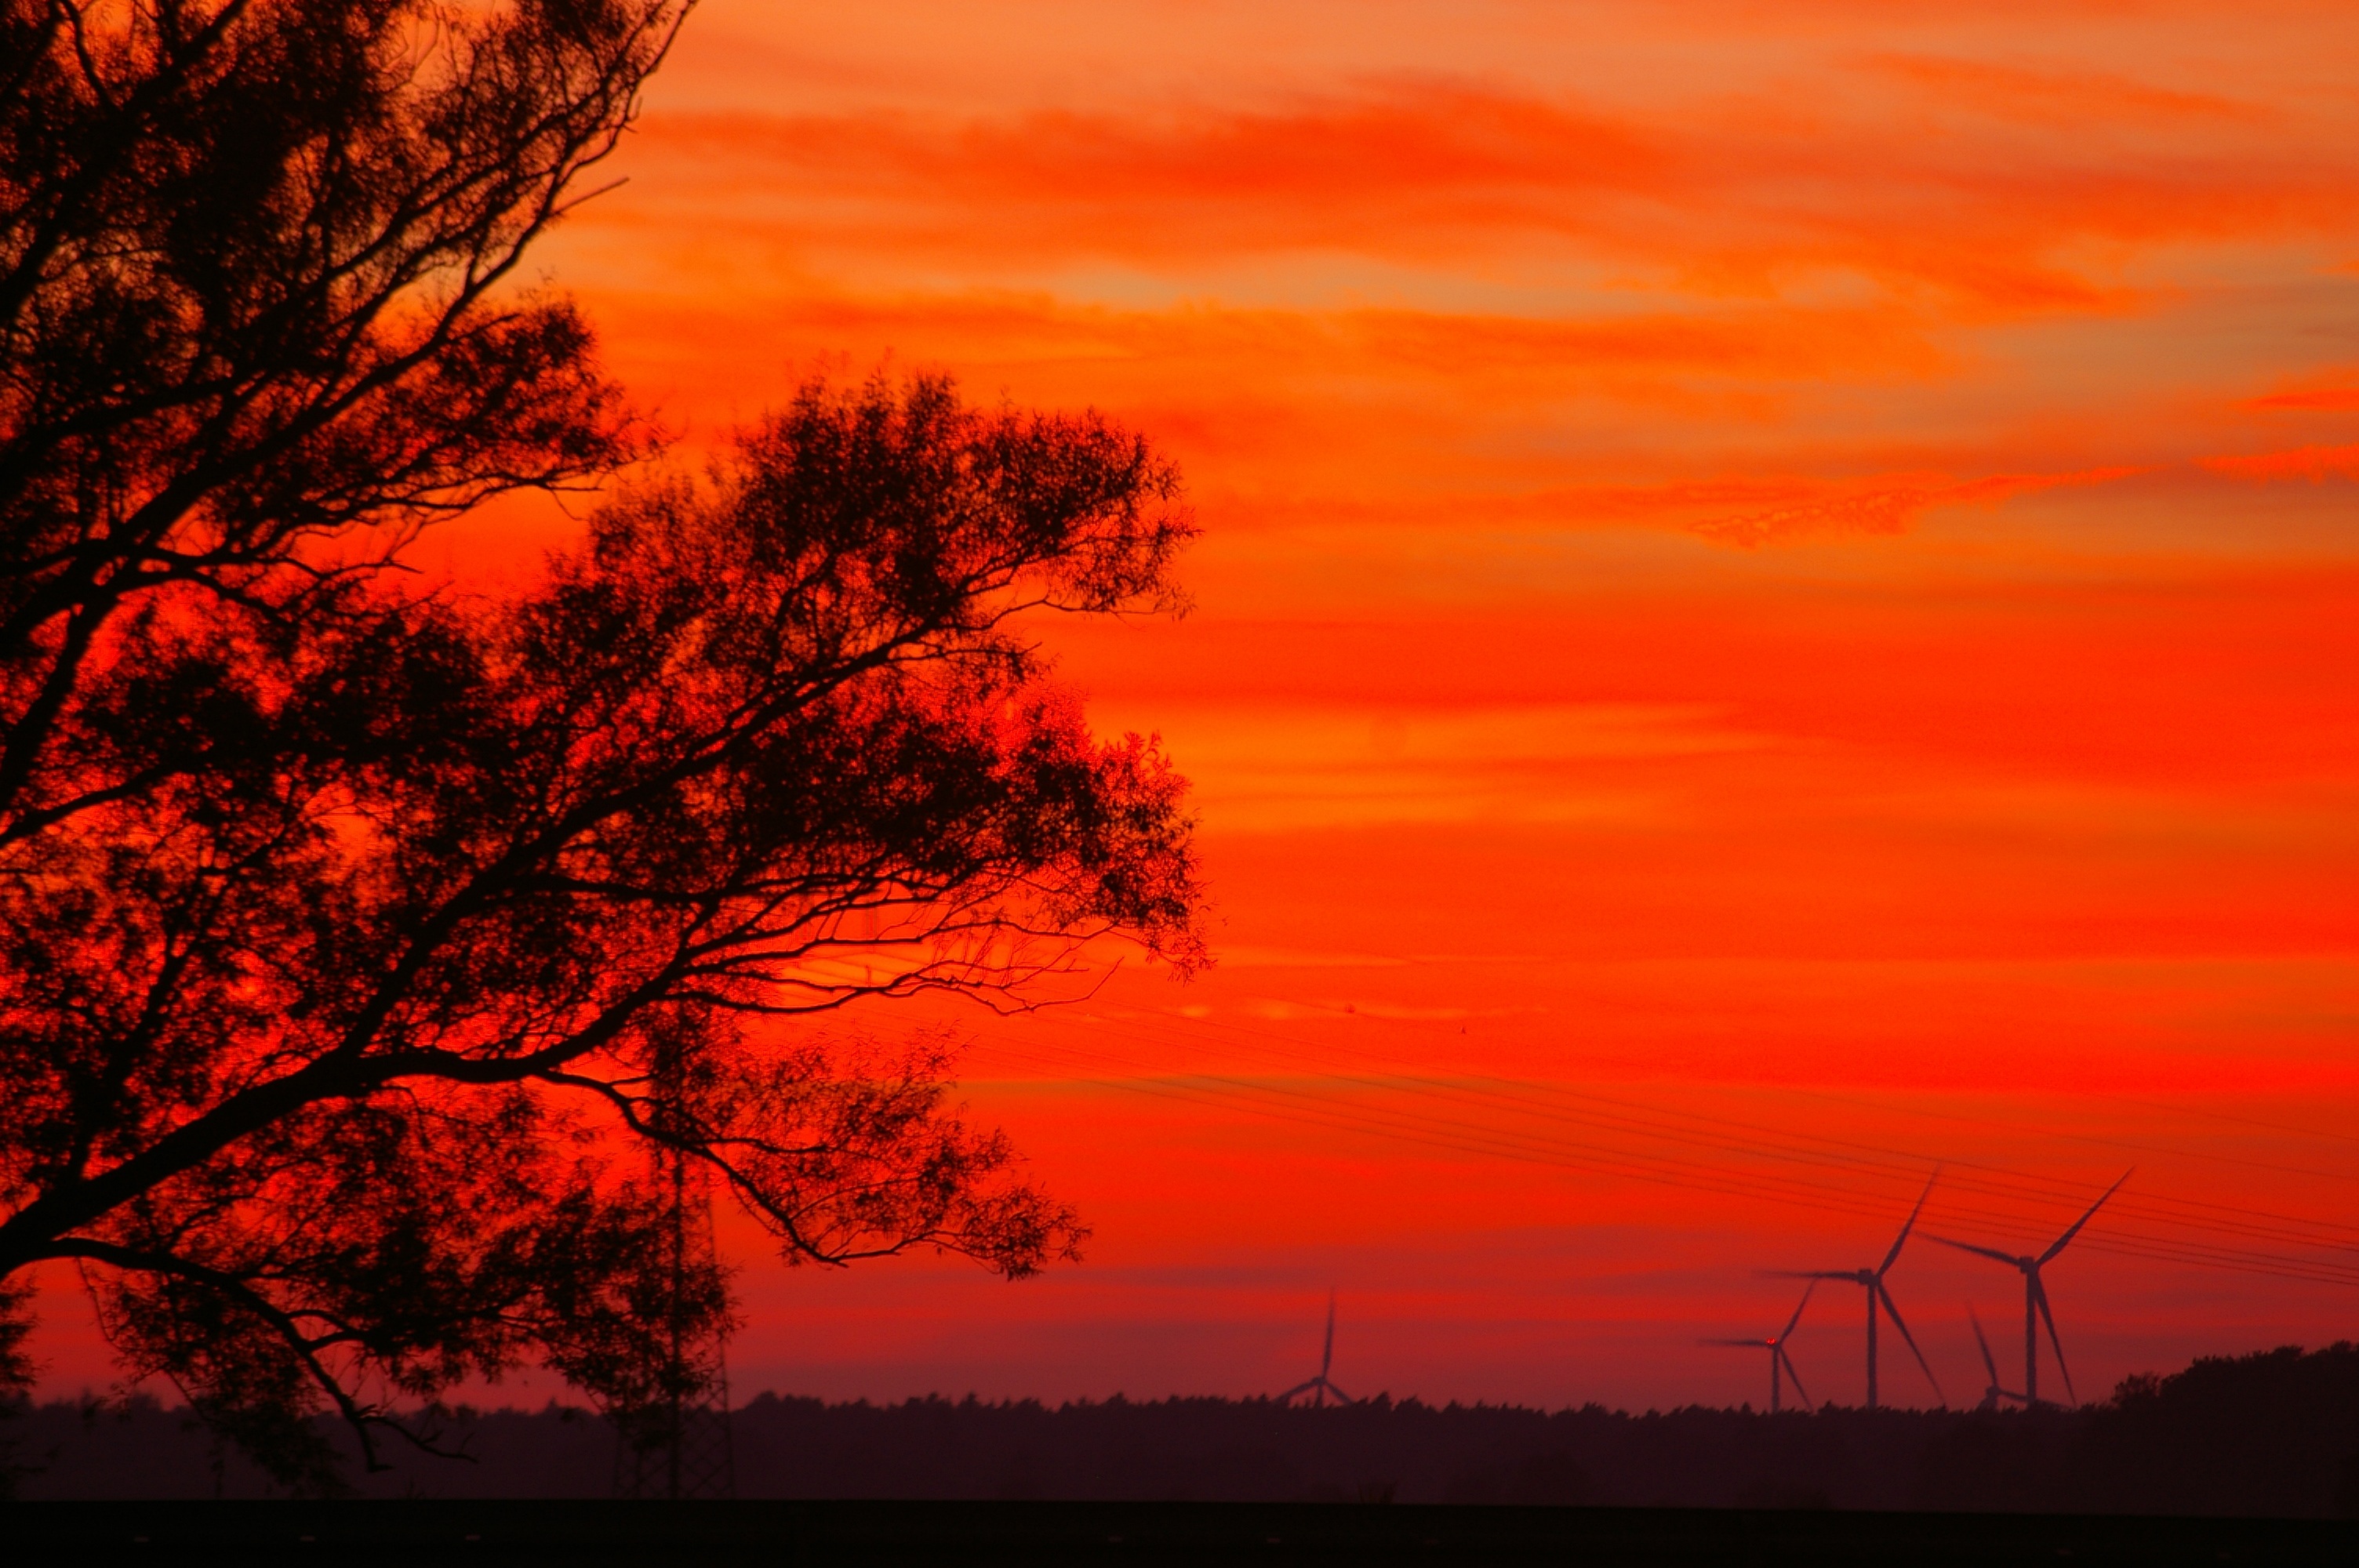
landscape, tree, nature, horizon, silhouette, cloud, sky, sun, sunrise, sunset, morning, dawn, atmosphere, mystical, dusk, evening, autumn, weather, romantic, rest, clouds, meditation, germany, mood, silent, evening sun, abendstimmung, atmospheric, afterglow, evening sky, mecklenburg vorpommern, red sky at morning